Question: Please indicate a possible affordance area of the jump_skateboard that can be used for stepping on
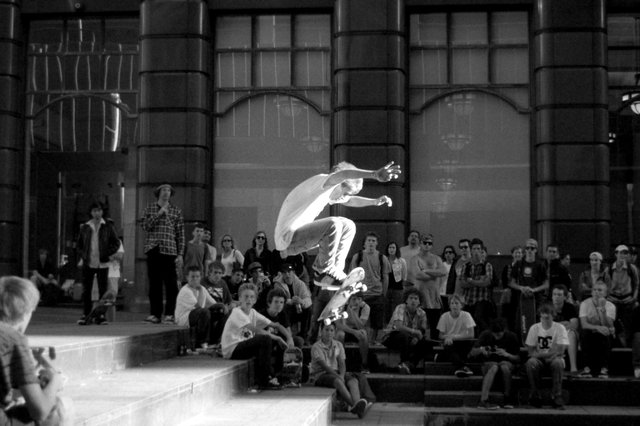
Answer: [312, 257, 374, 329]